Ric Meyers

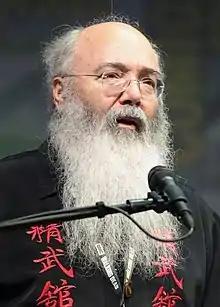
Meyers at the 2018 San Diego Comic-Con

Richard Meyers (born 1953), is an American author, ghostwriter, screenwriter, consultant, actor, editor, and teacher, best known for his contributions to the martial arts film industry. Rim Films called him "one of the men most responsible for the acceptance of Asian action movies and stars in America".